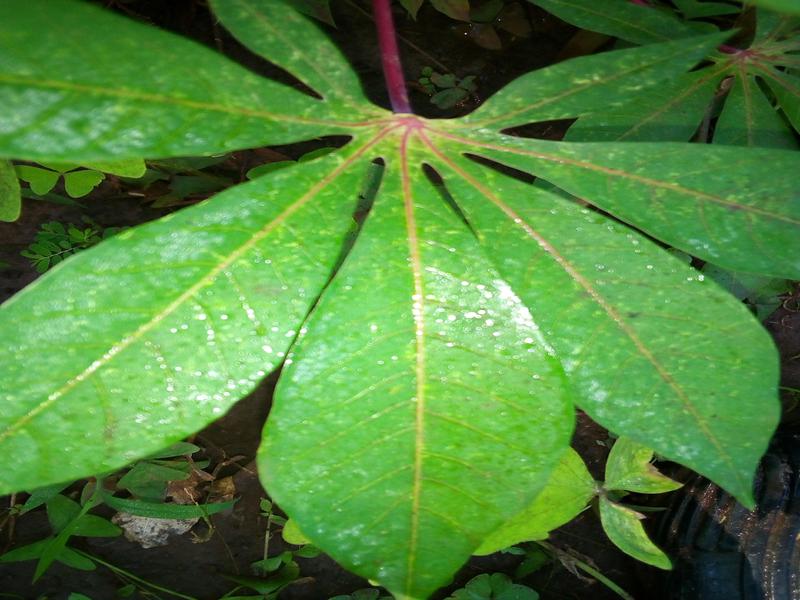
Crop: cassava
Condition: healthy